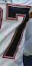
Number: 7